Pointe du Hoc

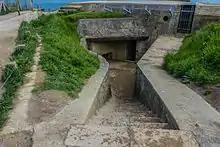
Surviving observation bunker at the Pointe du Hoc

The assault force was carried in ten landing craft, with another two carrying supplies and four DUKW amphibious trucks carrying the ladders requisitioned from the London Fire Brigade. One landing craft carrying troops sank, drowning all but one of its occupants; another was swamped. One supply craft sank and the other put the stores overboard to stay afloat. German fire sank one of the DUKWs. Once within a mile of the shore, German mortars and machine guns fired on the craft.